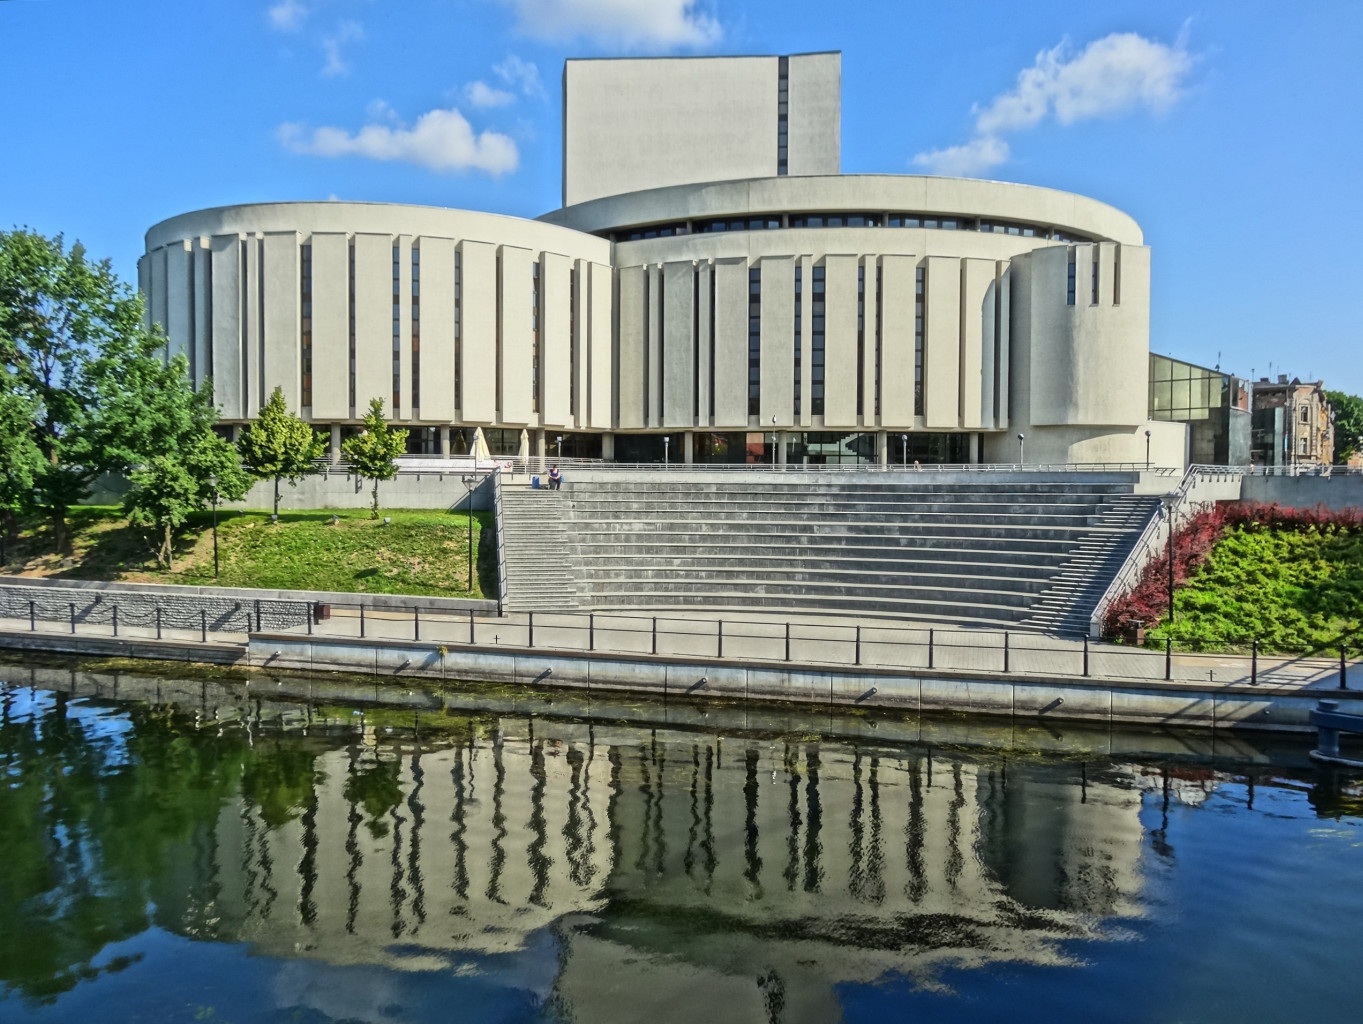
architecture, building, reflection, opera, landmark, waterfront, poland, culture, nova, cultural, reflecting pool, bydgoszcz